Luís Boa Morte

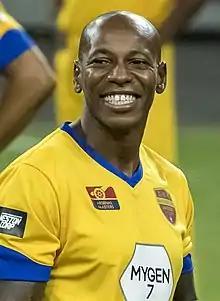
Boa Morte playing a friendly in 2017

Luís Boa Morte Pereira (born 4 August 1977) is a Portuguese football coach and a former professional football player who played as an attacking winger, forward and centre midfielder. He is currently assistant coach of Thomas Reis at Samsunspor.